Describe the emotion expressed in this image:  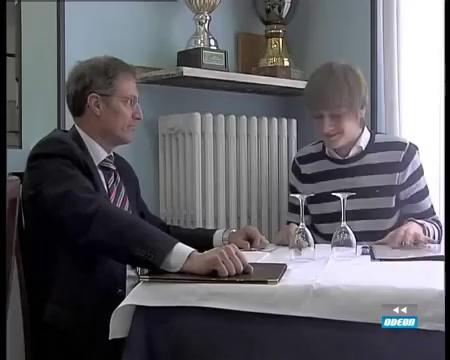
This person displays Suffering, valence and arousal with low intensity.